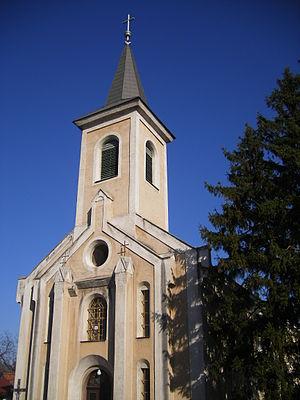
Kameničná est une commune du district de Komárno, dans la région de Nitra, en Slovaquie.